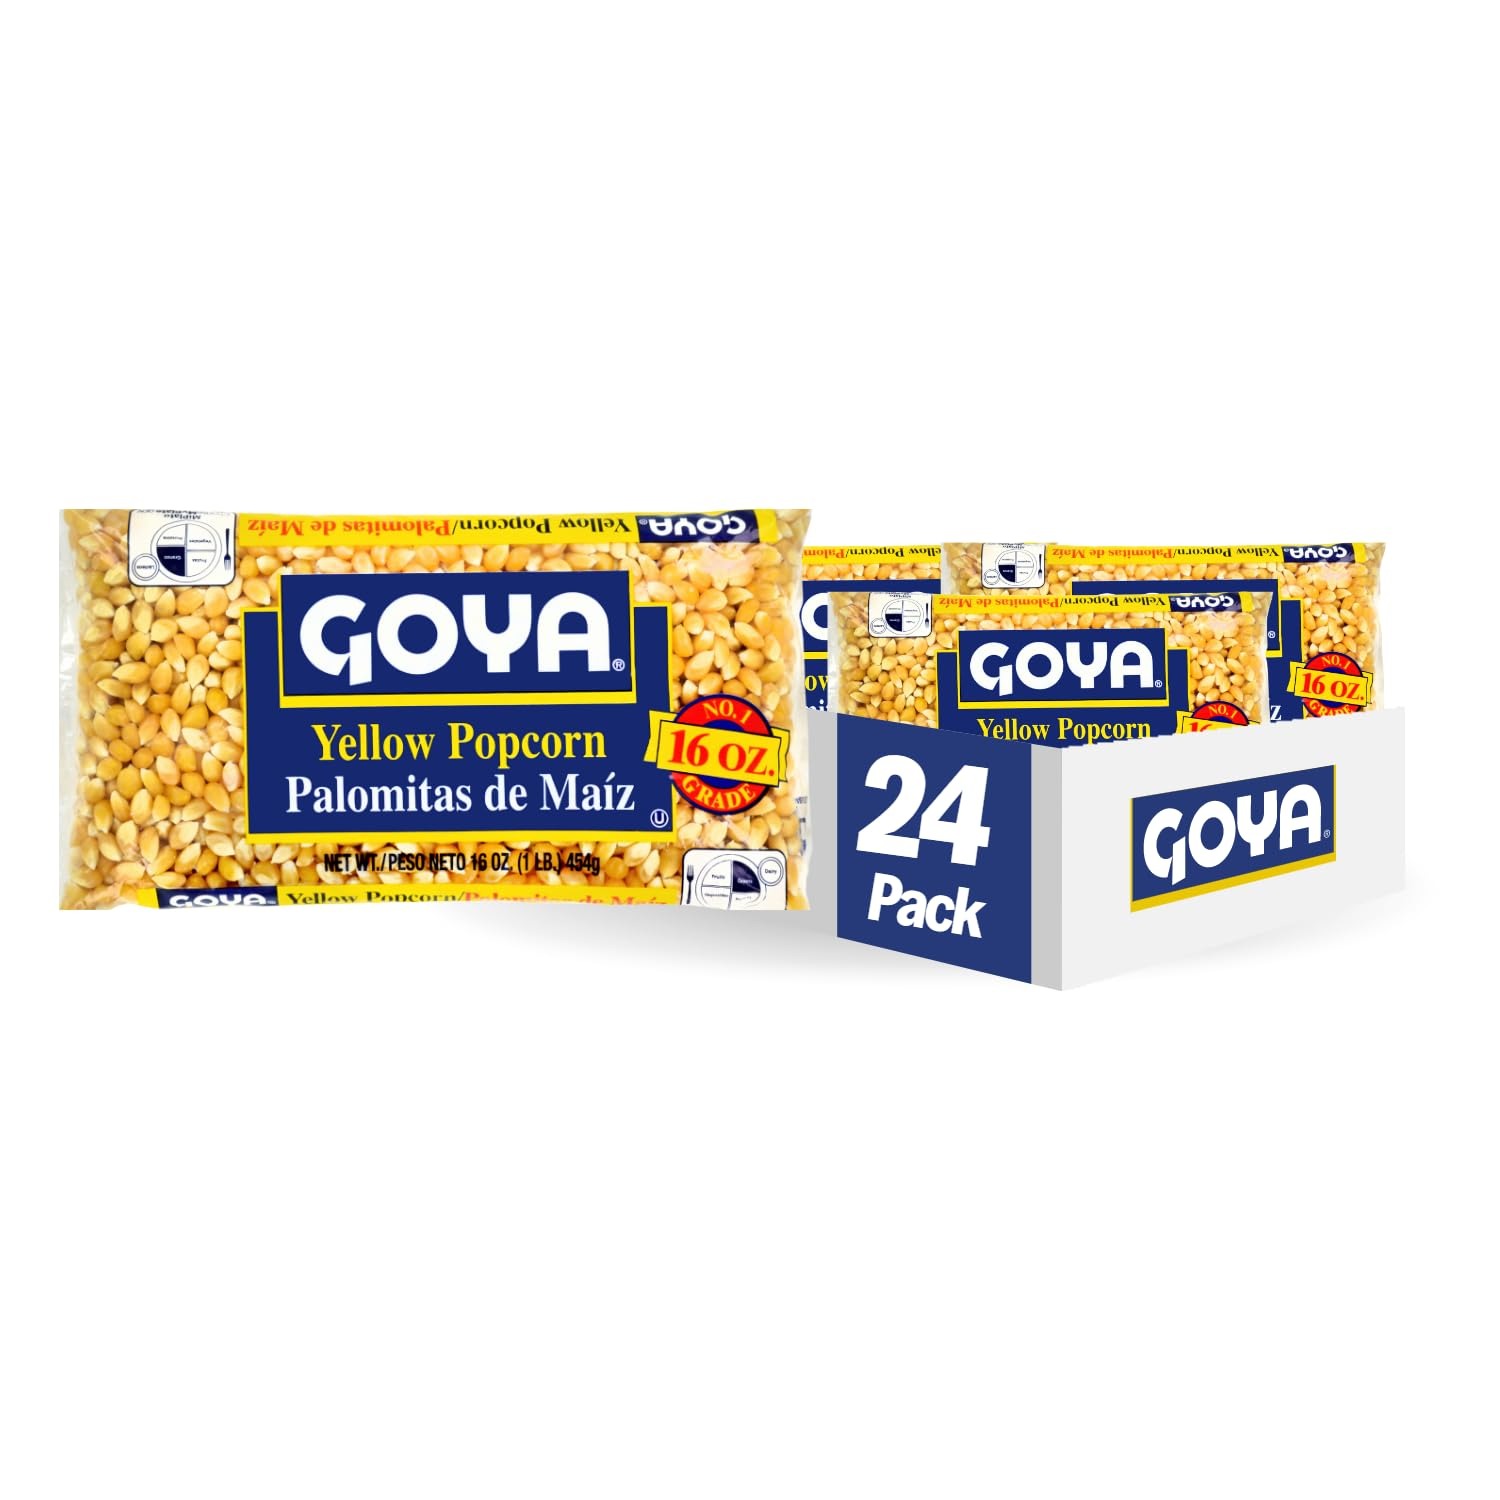
Item Name: Goya Foods Yellow Popcorn, Dry, 16 Ounce (Pack of 24)
Bullet Point 1: VERSATILE | Beloved in kitchens, GOYA Yellow Popcorn helps you create moments of sharing with family and friends watching a movie while enjoying a delicious healthy snack and appetizer. They're rich in vitamin E, iron, potassium, magnesium and other minerals that help maintain a healthy diet and a healthy body.
Bullet Point 2: EXCELLENT DIET COMPATIBILITY | Yellow Popcorn are a Low Fat, Saturated Fat Free, 0g Trans Fat, Cholesterol Free and Sodium Free Food. They're rich in vitamin E, iron, potassium, magnesium and other minerals that help maintain a healthy diet and a healthy body.
Bullet Point 3: QUICK COOKING | GOYA Yellow Popcorn is an indispensable ingredient in appetizers and snacks.
Bullet Point 4: PREMIUM QUALITY | If it's Goya... it has to be good! | ¡Si es Goya... tiene que ser bueno!
Bullet Point 5: PACK OF 24: 16 OZ BAGS | Enjoy GOYA's line of Dry Beans, Peas and Grains on Amazon Fresh, Amazon Retail and Prime Pantry
Value: 384.0
Unit: ounce

Price: 1.08